Olsberg, Aargau

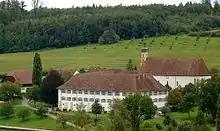
Former convent building

The former Cistercian convent, church and outbuildings are listed as a Swiss heritage site of national significance.